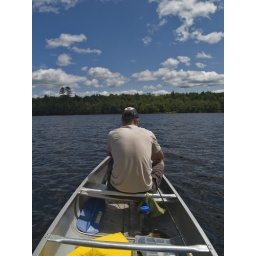
getting ready, i believe there werent any fish in the lake